Jump (2009 film)

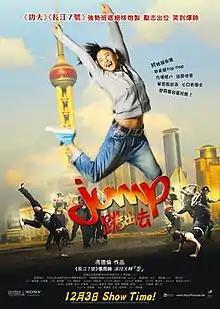
Film poster

Jump is a 2009 comedy-drama film written and produced by Stephen Chow and directed by Stephen Fung. A Chinese-Hong Kong co-production, the film stars Kitty Zhang, Leon Jay Williams and Daniel Wu with action choreography by Yuen Cheung-yan.